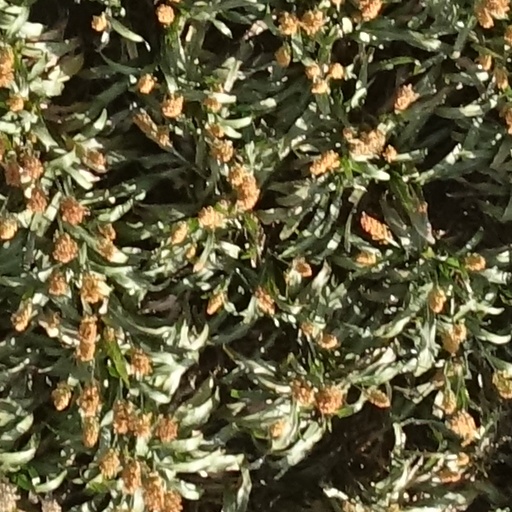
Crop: sorghum